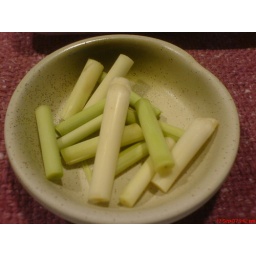
Lemon grass already cut into pieces in a flat bowl